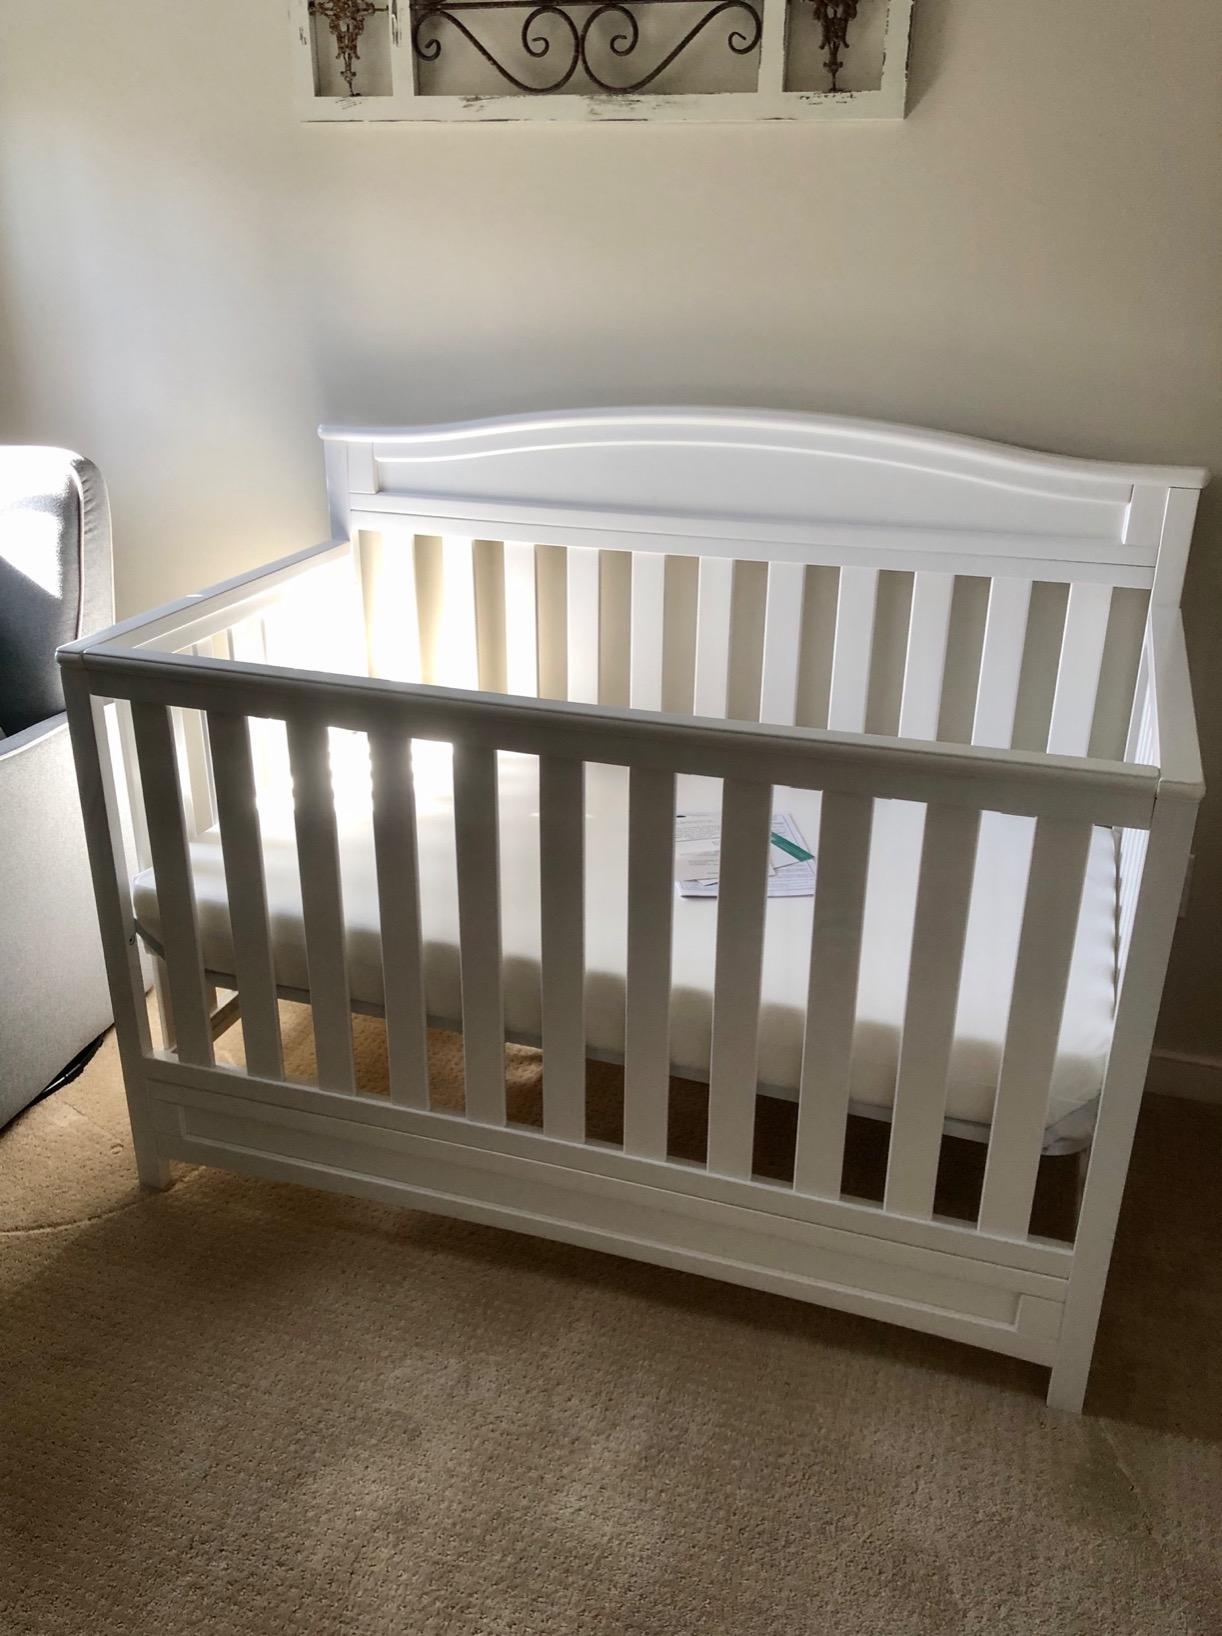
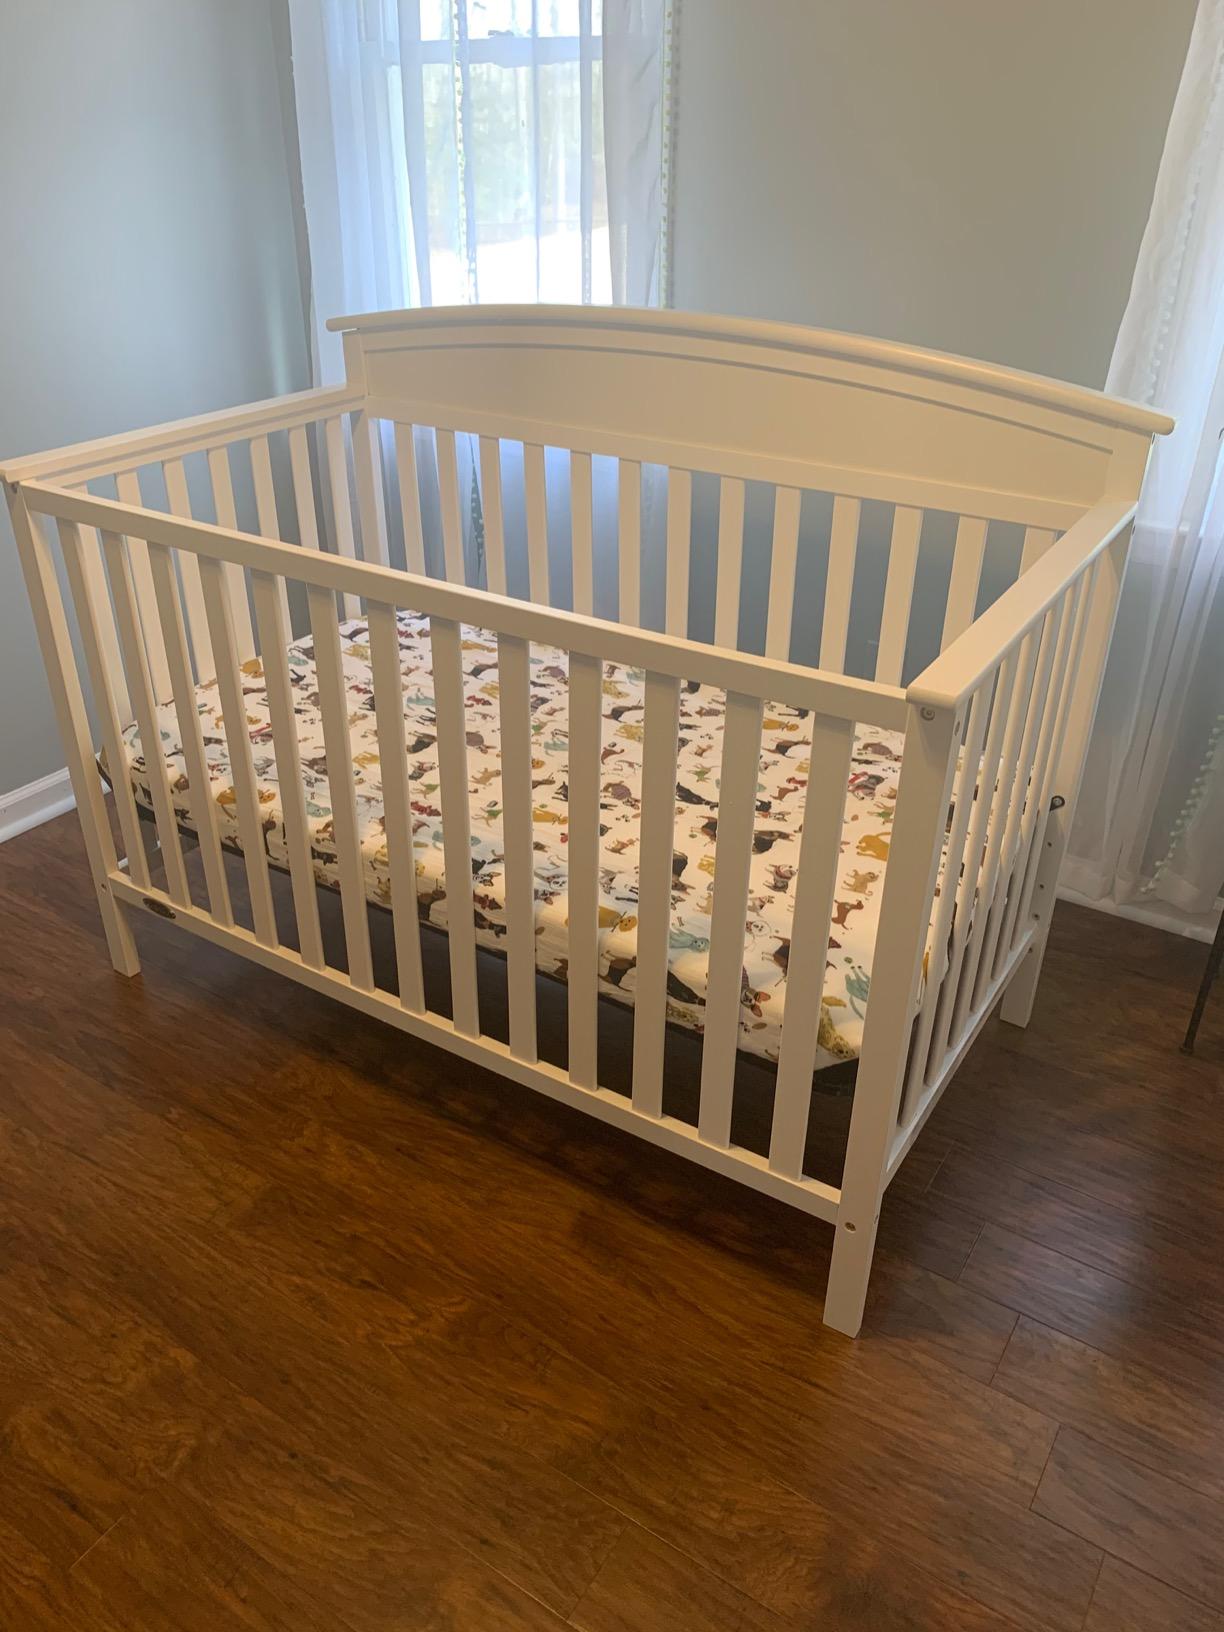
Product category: products_crib
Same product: no